Sarwanand Koul Premi

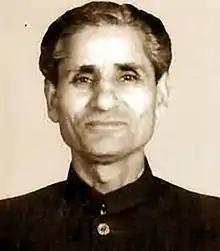
Sarwanand Koul Premi

Sarwanand Koul Premi, also spelled Sarvanand Kaul Premi (2 November 1924 – 1 May 1990), was a Kashmiri poet, journalist, research scholar, Gandhian, social reformer and independence activist living in Jammu & Kashmir, India. Along with his young married son, Verinder Koul (27), he was kidnapped, tortured and killed by Islamic Terrorists in 1990.